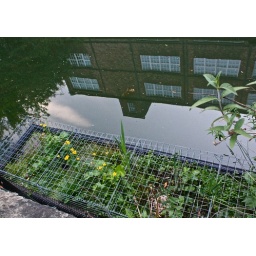
All along the Ouseburn were these cages with water plants in them.